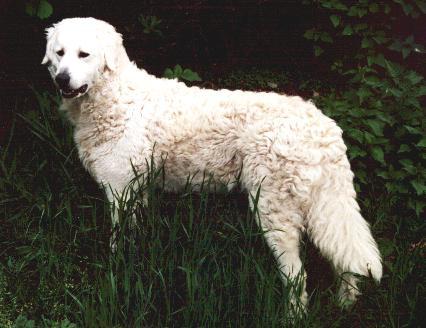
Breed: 223-n000067-kuvasz